University of Tennessee

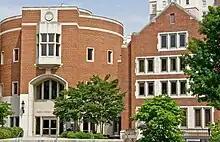
UT College of Law

The university implemented a 25-year (2001–2026) campus master plan. The plan is designed to make the campus more pedestrian-friendly by establishing large areas of open green space and relegating parking facilities to the periphery. Uniform building design codes are in the planning. The iconic Ayres Hall underwent a massive upgrade as part of Phase 1 of the project in 2011.